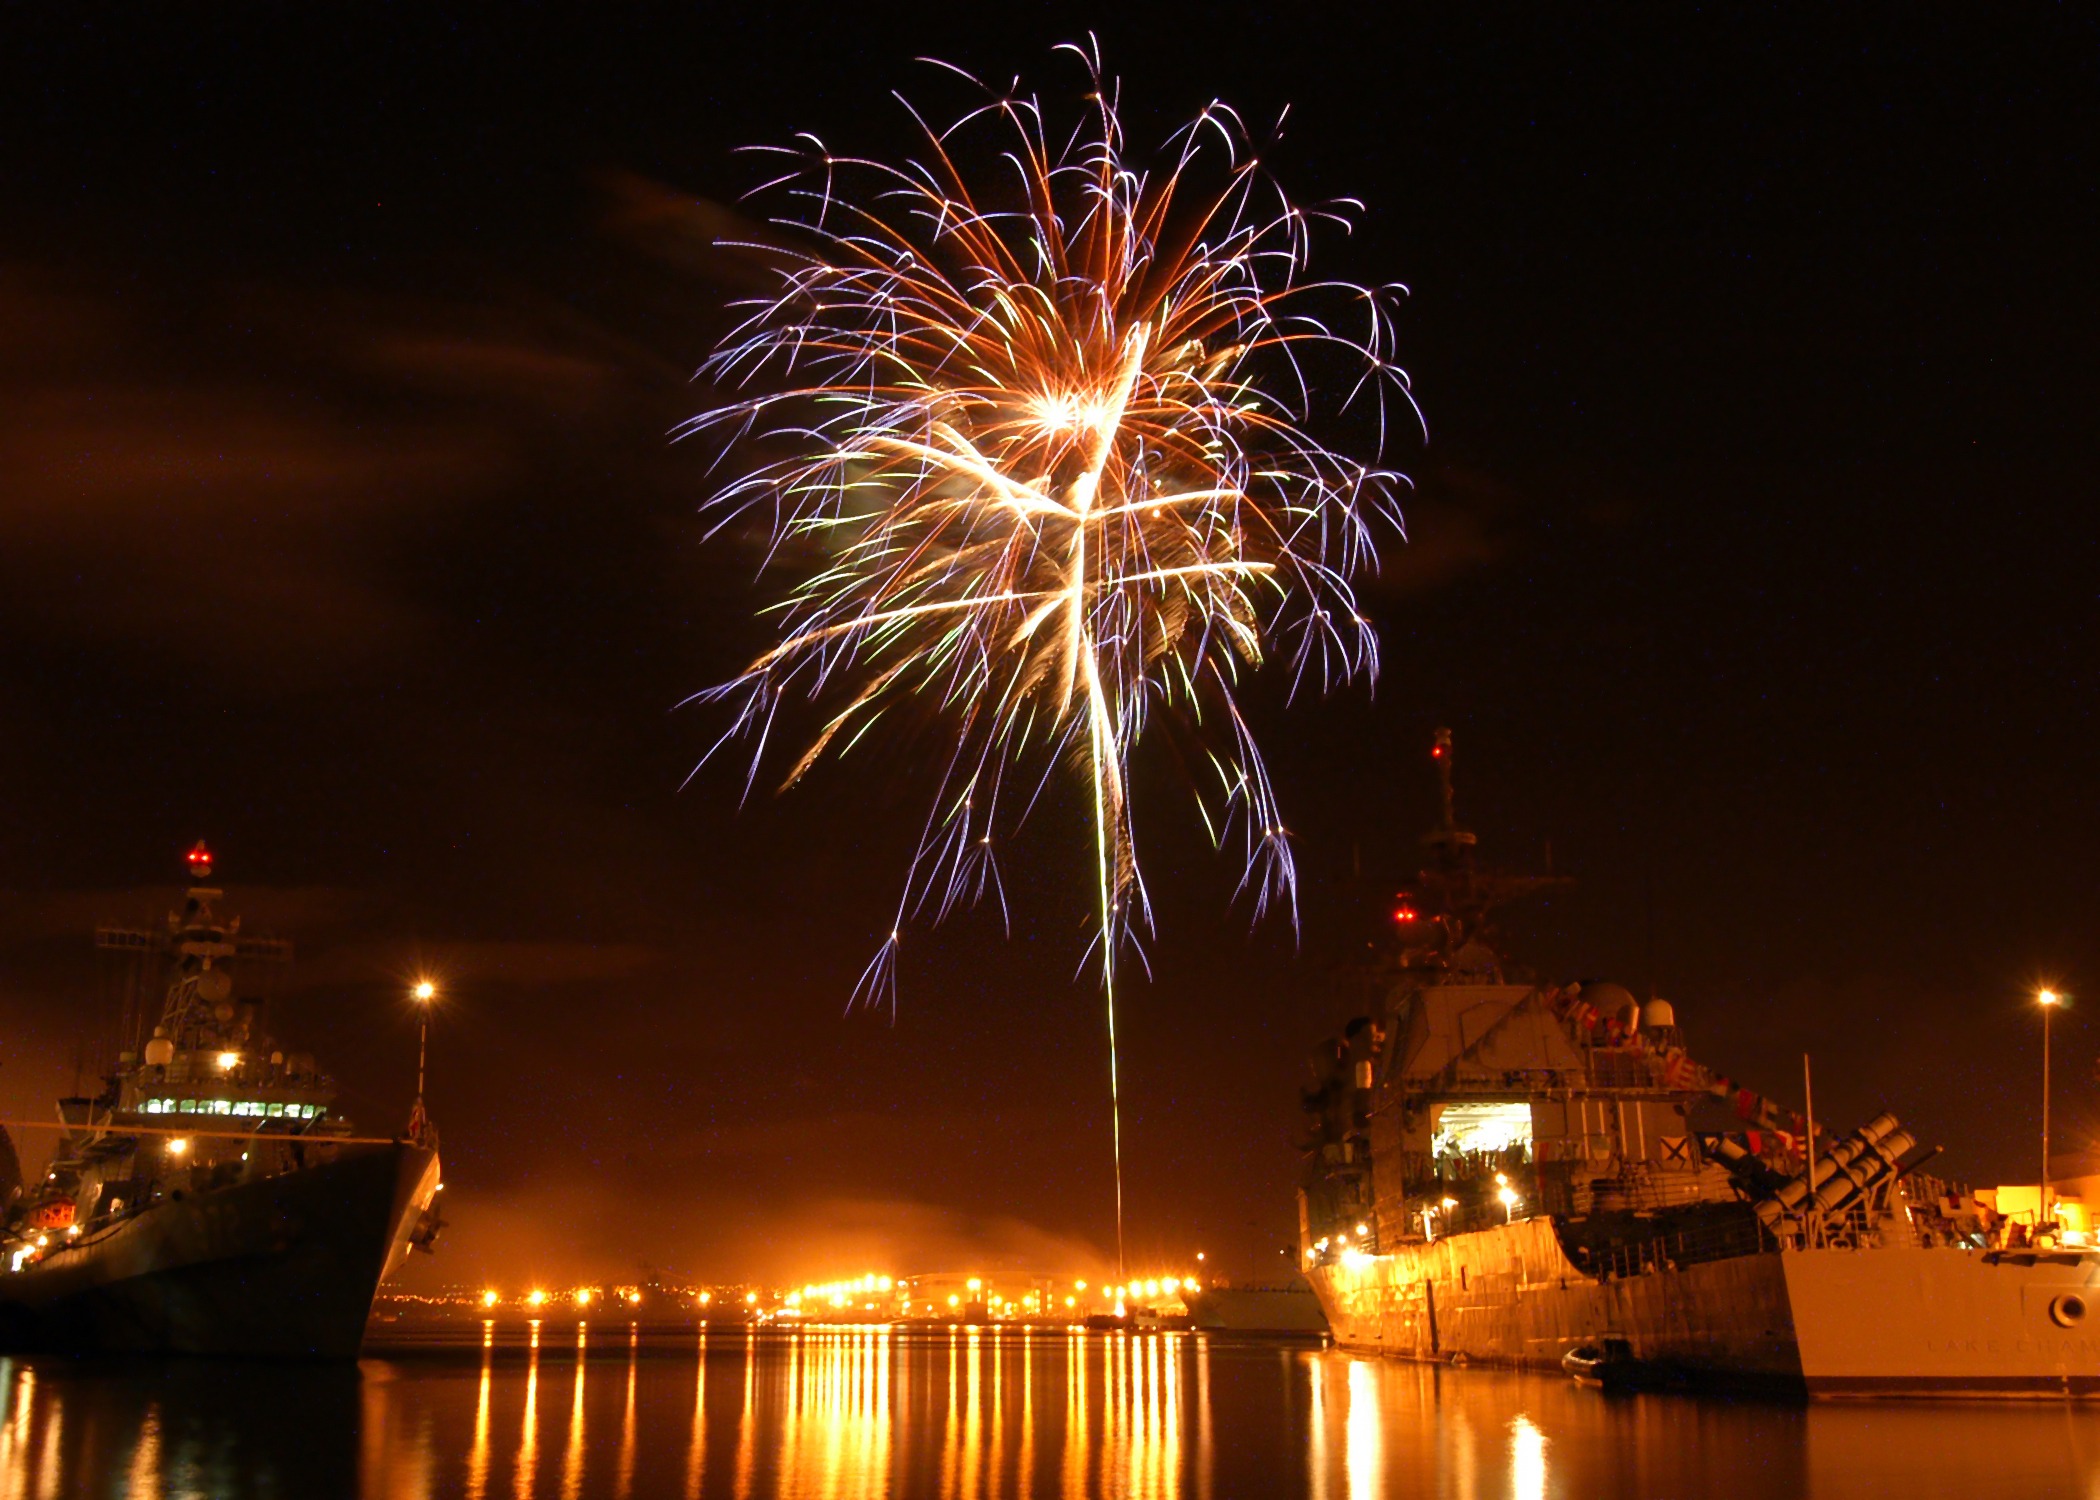
water, night, recreation, military, evening, bay, harbor, hawaii, colorful, outside, lights, fireworks, ships, reflections, beautiful, event, new year's eve, pearl harbor, outdoor recreation